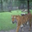
Label: tiger